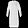
Label: Coat